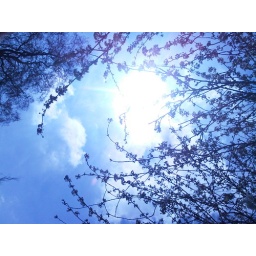
taken laying in the grass under a cherry blossom tree in regents park London